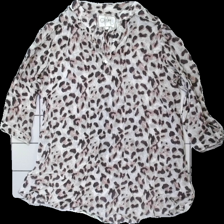
View: front
Type: Shirt
Category: Ladies
Brand: Not in the list
Brand text on label: fira
Colors: Grey, Purple, Pink
Material: 100% viscose
Pattern: Animal print
Cut: Regular
Size: L
Season: All
Damage location: top left
Damage 2 location: top right
Damage 3 location: bottom left
Price range: 50-100
Recommended usage: Reuse
Description: leopardmönstrad skjorta